1984–85 Gillingham F.C. season

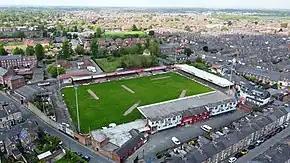
Gillingham suffered a heavy defeat in November at Bootham Crescent "(pictured in 2021)", home of York City.

Gillingham's first game of the season was at home to Newport on 25 August; Oakes made his debut against his former club and Hinnigan also played his first game for Gillingham. The match ended in a 1–1 draw; Tony Cascarino scored Gillingham's first goal of the season. A week later, he scored again as the team gained their first win of the campaign, defeating Orient 4–2; Shearer made his debut as a substitute. Victories against Cambridge United and Wigan Athletic, in both of which Cascarino scored, meant that after four games Gillingham were top of the Third Division league table. On 18 September, Gillingham were defeated for the first time during the season, losing 2–0 away to Hull City, but then won their next two league games and were third in the table at the end of September.